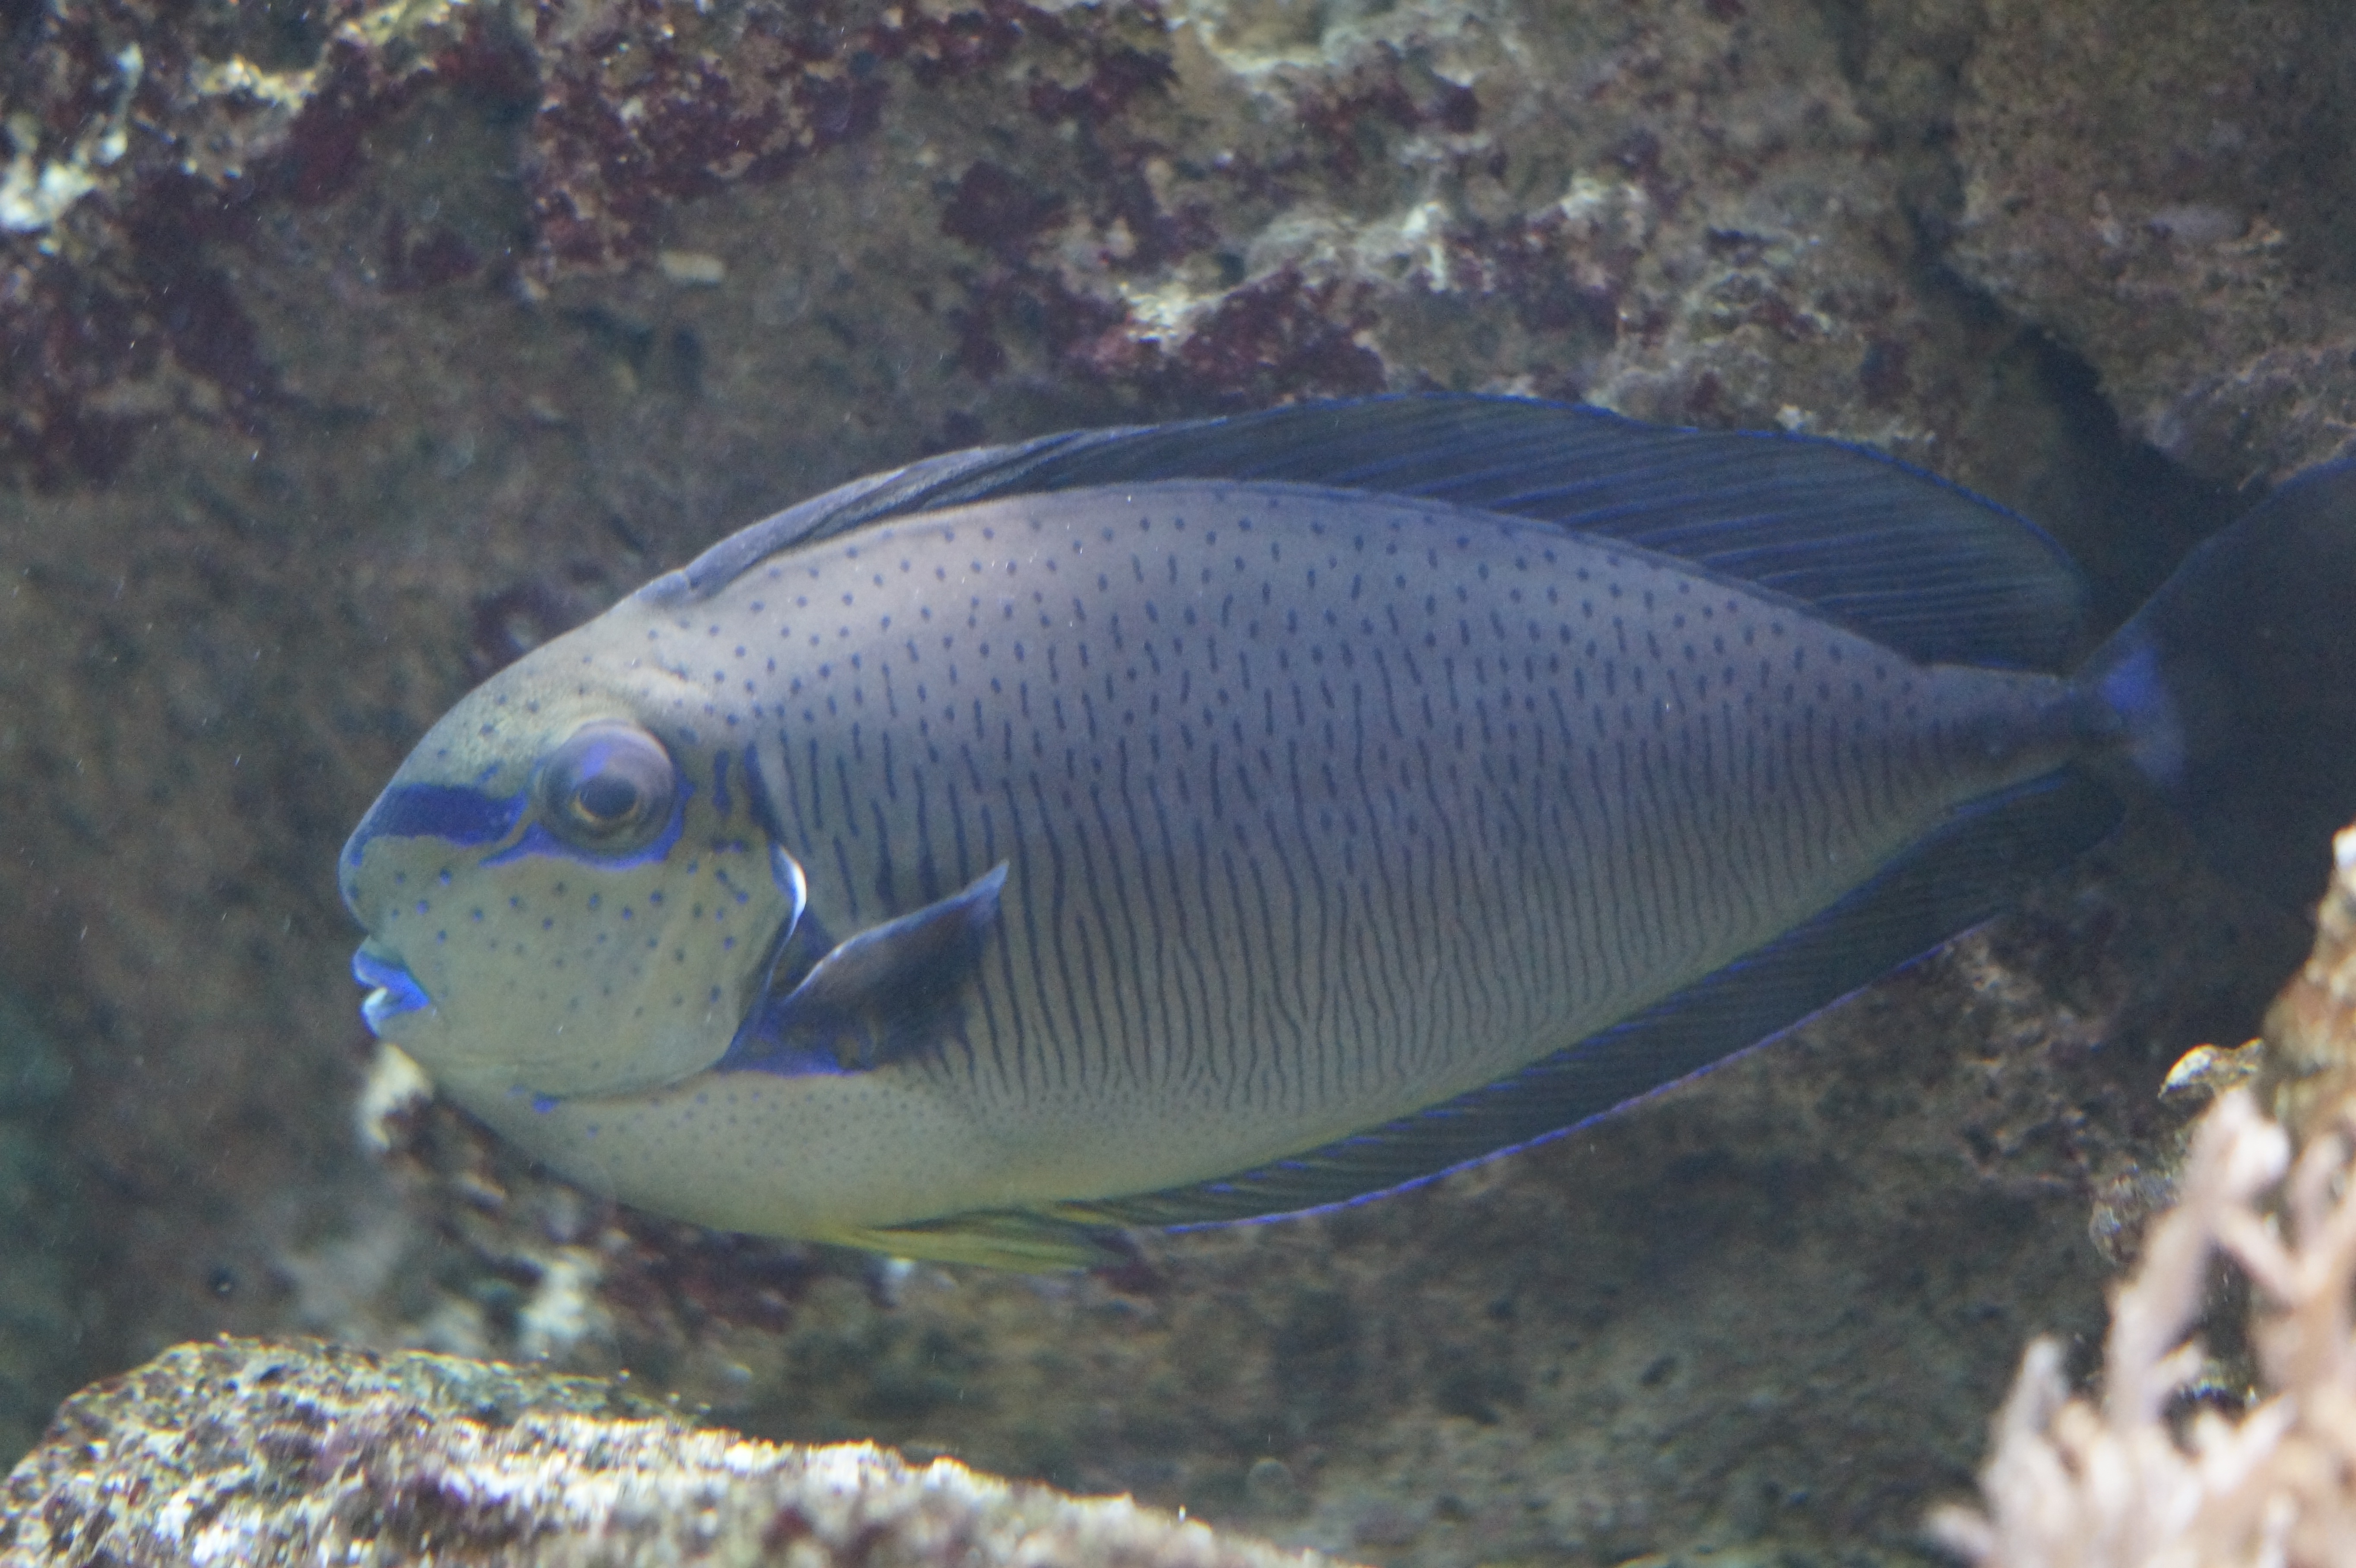
sea, water, ocean, animal, underwater, swim, pattern, color, biology, fish, close, fauna, sea animal, coral reef, reef, drawing, aquarium, caribbean, exotic, snapper, exot, salt water, underwater world, meeresbewohner, retired, water creature, south sea, triggerfish, marine biology, tropical fish keeping, pomacanthidae, common rudd